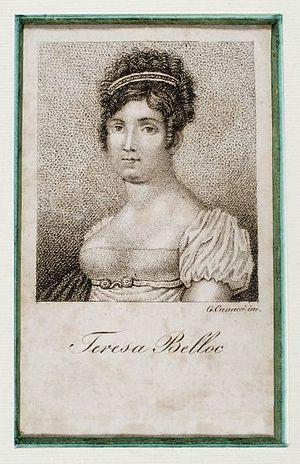
Maria Teresa Ottavia Faustina Trombetta, de son nom de scène Teresa Belloc-Giorgi, est une contralto italienne qui s'est produite au début du XIXᵉ siècle.